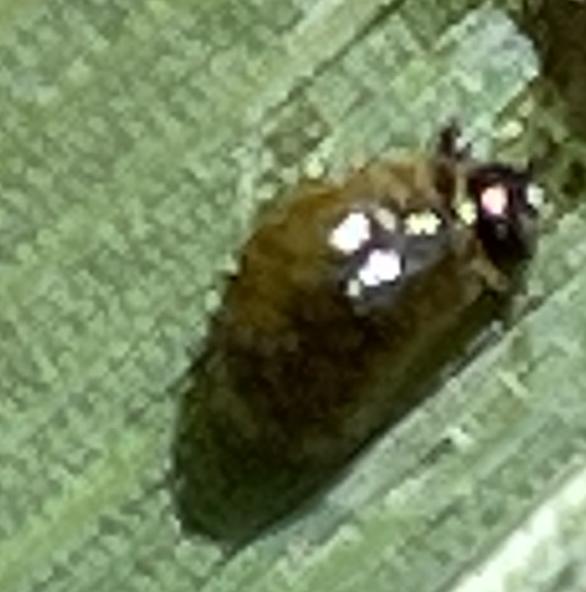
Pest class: cereal_leaf_beetle